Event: Nepal Earthquake
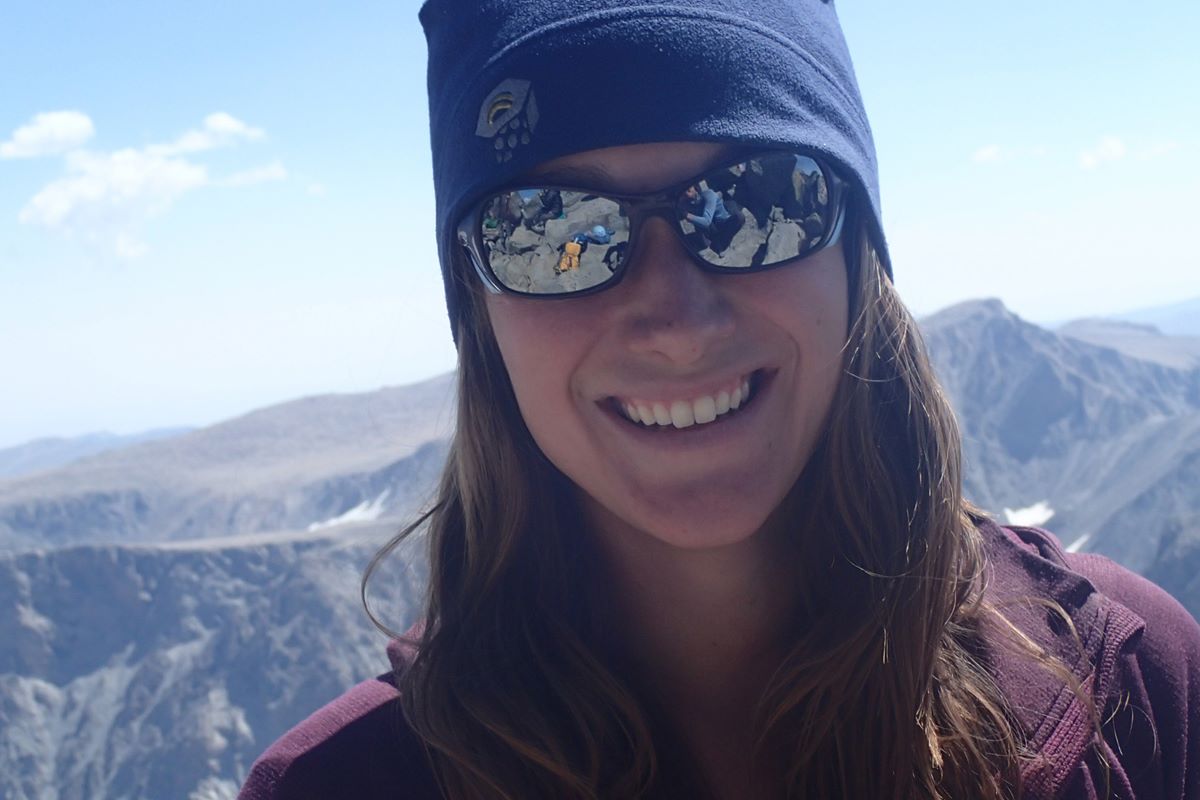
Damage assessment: no_damage